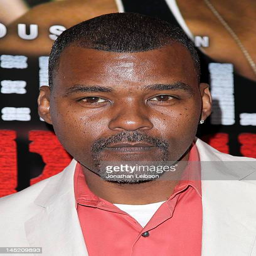
actor attends the los angeles premiere